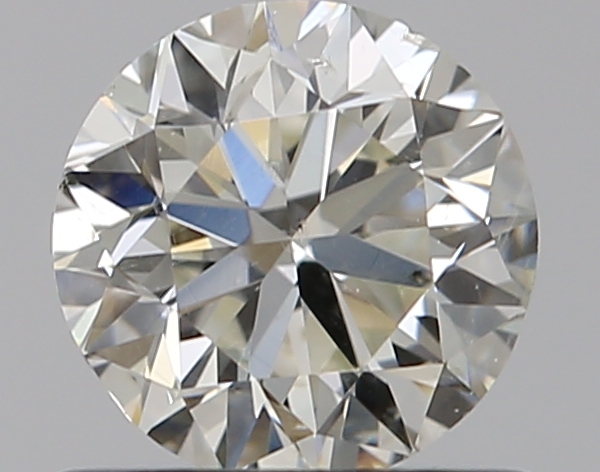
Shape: round
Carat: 0.7
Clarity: SI1
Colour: K
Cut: VG
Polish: EX
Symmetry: VG
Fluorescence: N
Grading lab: GIA
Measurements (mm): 5.52 x 5.58 x 3.55